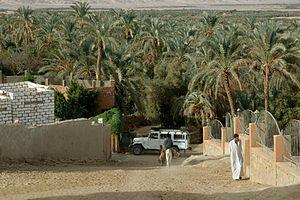
L'oasis d'Al-Bahariya est l'une des cinq grandes oasis du désert occidental en Égypte ; c'est la plus petite du désert Libyque mais la plus proche du Caire ; elle est entourée de collines noires composées de quartzite et de dolomite ferrugineux. Al-Bawiti est le plus grand village dans l'oasis de Bahariya avec environ 30 000 habitants.